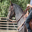
Label: horse